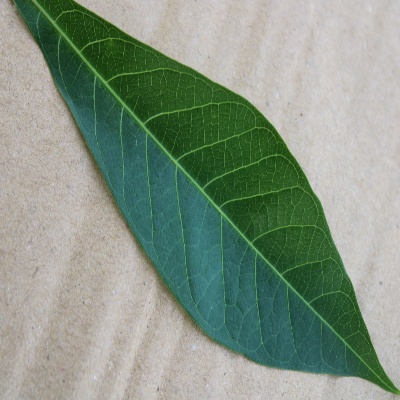
Crop: Cassava
Condition: healthy